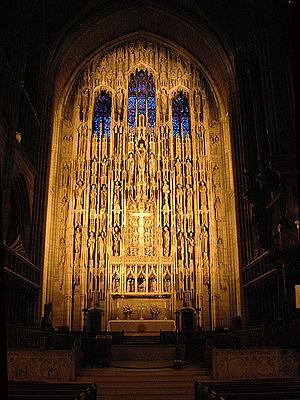
L'église Saint-Thomas, située à l'angle de la 53ᵉ rue et de la Cinquième avenue à Manhattan, est une église épiscopalienne du diocèse de New York. Elle est aussi connue sous le nom de Saint Thomas Church Fifth Avenue, et a été incorporée en 1824.